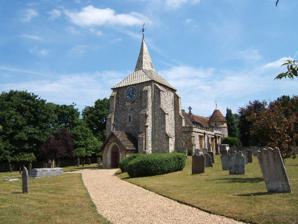
Building: Mickleham, Surrey
Country: United Kingdom
Year built: 1730
Village in Surrey, England Human settlement in England Mickleham St Michael's church Mickleham Location within Surrey Area 7.31 km 2 (2.82 sq mi) Population 585 (Civil Parish 2011) • Density 80/km 2 (210/sq mi) OS grid reference TQ171534 Civil parish Mickleham District Mole Valley Shire county Surrey Region South East Country England Sovereign state United Kingdom Post town Dorking Postcode district RH5 Dialling code 01372 or 01306 Police Surrey Fire Surrey Ambulance South East Coast UK Parliament Mole Valley List of places UK England Surrey 51°16′05″N 0°19′16″W / 51.268°N 0.321°W / 51.268; -0.321 Mickleham is a village in south east England , between the towns of Dorking and Leatherhead in Surrey . The civil parish covers 7.31 square kilometres (1,810 acres) and includes the hamlet of Fredley. The larger ecclesiastical parish includes the majority of the neighbouring village of Westhumble , from which Mickleham is separated by the River Mole . History Mickleham lies near to the old Roman road known as Stane Street , which ran from London to Chichester . It acquired its Old English based name in Anglo-Saxon times , when it was a small settlement lying within the Copthorne hundred . Mickleham appears in the Domesday Book of 1086 as Michelham and Micleham . It was partly held by Nigel from the Bishop of Bayeux and partly by Oswald from (under) Richard de Tonbridge . Its domesday assets were: 7 hides ; 1 church, 7 ploughs , 3 acres (12,000 m 2 ) of meadow , woodland worth 4 hogs . It rendered £10 per year to its overlords . Nearby Mickleham Down was the venue for a single wicket cricket match in June 1730. The game was between two teams of three and played for a stake of £50 . The teams, Surrey and Sussex , were described in a contemporary newspaper report as "esteemed the best in the respective counties" but it does not name the players. This is the first and only reference to Mickleham in association with cricket of a senior level. Mickleham is mentioned in Jane Austen 's novel Emma (1815). The philosopher and amateur botanist John Stuart Mill protested against the building of a railway though the "beautiful valley of Mickleham" in 1836. The village has featured prominently in cycling, following the loops of Box Hill adopted by various versions of the London-Surrey Cycle Classic which has acquired a federation of European cycling points status as an annual event, since its use in the 2012 Summer Olympics . Amenities Places of worship St Michael's Church and lychgate , viewed from the south west. Main article: list of places of worship in Mole Valley The main place of worship is St. Michael's Church, surrounded by St. Michael's Churchyard . The church (in full the "Parish Church of St. Michael and All Angels in Mickleham") has a Norman west tower and a Norman chancel arch, raised in the 1871 restoration by Ewan Christian , who added neo-Norman aisles and east end. The Norbury chapel on the north side is late Perpendicular, with chequerboard flint and clunch walling. The majority of the stained glass windows are by Clayton and Bell with others by Percy Bacon Bros , Morris & Sons and a modern window by Alfred Fisher (2015). Community facilities and commerce The village has a Village Hall, two pubs (The Running Horses and The King William IV) and a restaurant (51 Degrees North). Schools Box Hill School - Dalewood House in Mickleham village, now a boarding school. It follows Kurt Hahn 's educational principles. In the village are Box Hill School , an independent secondary school, St Michael's Infant C of E (Aided) School and St Michael's Community Nursery. Transport Roads The A24 bypasses Mickleham with a dual-carriageway bypass. Railway Box Hill & Westhumble station , located across the A24, and towards Westhumble , provides a link to London and Horsham. Buses The 465 bus route runs every hour or half-hour (except nights) between Kingston upon Thames and Dorking, via Mickleham village. Localities Fredley The hamlet and former manor of Fredley is approximately 300m south of the centre of Mickleham. Juniper Hall , run by the Field Studies Council is located there. James Clavell , the Australian novelist and screenwriter, lived at Fredley Manor between 1970 and 1990. Mickleham Downs The hillside to the east of the village, known as Mickleham Downs, was donated to the National Trust in January 1939 by Lord Beaverbrook , the proprietor of the Daily Express newspaper, who had recently purchased the Cherkley Court estate. Norbury Park Across the Mole and the A24 is Norbury Park . In this is the 'Druids Grove' which is an area of mature Yew trees . The Burford Bridge and the zig-zag road Here is the hotel that was frequented by Lord Nelson , 150m north of which starts the Zig-Zag road, one of the two local roads for motor vehicles climbing Box Hill . Landmarks Main articles: North Downs ; River Mole, Surrey ; and Box Hill, Surrey The surrounding area contains many Sites of Special Scientific Interest ( SSSI ) including the Mickleham Downs and panoramic beauty spot of Box Hill . The River Mole flows nearby. As its name suggests, the river in places goes underground due to the chalk bed being dissolved, forming swallow holes ( sinkholes ). Ian Middleton tells of his father, sometime in the 1950s, the village police officer P.C. Middleton, looking past his bathroom mirror one morning whilst shaving to see a mature oak tree disappear into the ground. It turned out that the river flowing underground had been gradually wearing away the supporting ground under the tree, forming a giant such hole which had collapsed. The subsequent pit was not filled in until about 1968 approx when it was still 30 ft deep and 30 ft across. Notable residents Sir Carl Aarvold (1907–1991), Recorder of London (senior judge at the Old Bailey), who tried the Kray twins, and who played rugby for England and the British Lions 1928–1933, lived in Westhumble. Maurice Allom (1906–1995) England Test cricketer 1930–31, lived at Eastfield Cottage. Richard Bedford Bennett, 1st Viscount Bennett , Prime Minister of Canada from 1930 to 1935, retired here after his life in politics. He is buried in St Michael's Churchyard, the only former Prime Minister of Canada not buried in that country. Mrs. Maria Drummond lived at Fredley and was buried here. Sir Stuart Etherington (b. 1955), leading charity executive and former social worker, was brought up in the village. Detective story writer Cyril Hare was born in Mickleham Hall in 1900 and died at Westhumble in the parish in 1958; he is buried in the churchyard. So is his wife's grandfather, Sir Trevor Lawrence , who had famous orchid houses at Burford Lodge in the parish. Sir George Lloyd-Jacob (1897–1969), British High Court judge. Sir John Norton-Griffiths, 1st Baronet , "Empire Jack", the driving force behind the Tunnelling companies of the Royal Engineers in WW I, was buried at Mickleham Church on 18 October 1930. Richard "Conversation" Sharp , politician, had a country retreat at Fredley Farm and entertained many leading figures of the day there. William Wingfield MP, was born here. Demography and housing 2011 Census Homes Output area Detached Semi-detached Terraced Flats and apartments Caravans/temporary/mobile homes shared between households (Civil Parish) 74 51 15 35 0 0 The average level of accommodation in the region composed of detached houses was 28%, the average that was apartments was 22.6%. 2011 Census Key Statistics Output area Population Households % Owned outright % Owned with a loan hectares (Civil Parish) 585 175 27.4% 24.6% 731 The proportion of households in the civil parish who owned their home outright compares to the regional average of 35.1%. The proportion who owned their home with a loan compares to the regional average of 32.5%. The remaining % is made up of rented dwellings (plus a negligible % of households living rent-free). See also HMS Mickleham , a Ham class minesweeper ; the village gave its name to this. References